Minnesota Valley Transit Authority

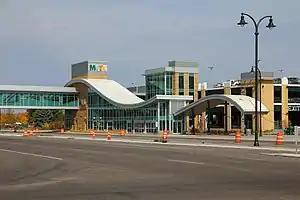
Apple Valley Transit Station serves as the southern terminus of the Red Line and can be seen here under construction in 2012 before opening.

The Metro Red Line is a bus rapid transit line running along Cedar Avenue (State Highway 77/County Road 23) from the Mall of America to Apple Valley Transit Station. Traffic congestion in the corridor led to the development of transit and roadway improvement plans. The entire project involved the creation of the Red Line for $21 million, express bus improvements costing $34 million, and roadway improvements costing $57 million for a total project cost of $113 million.